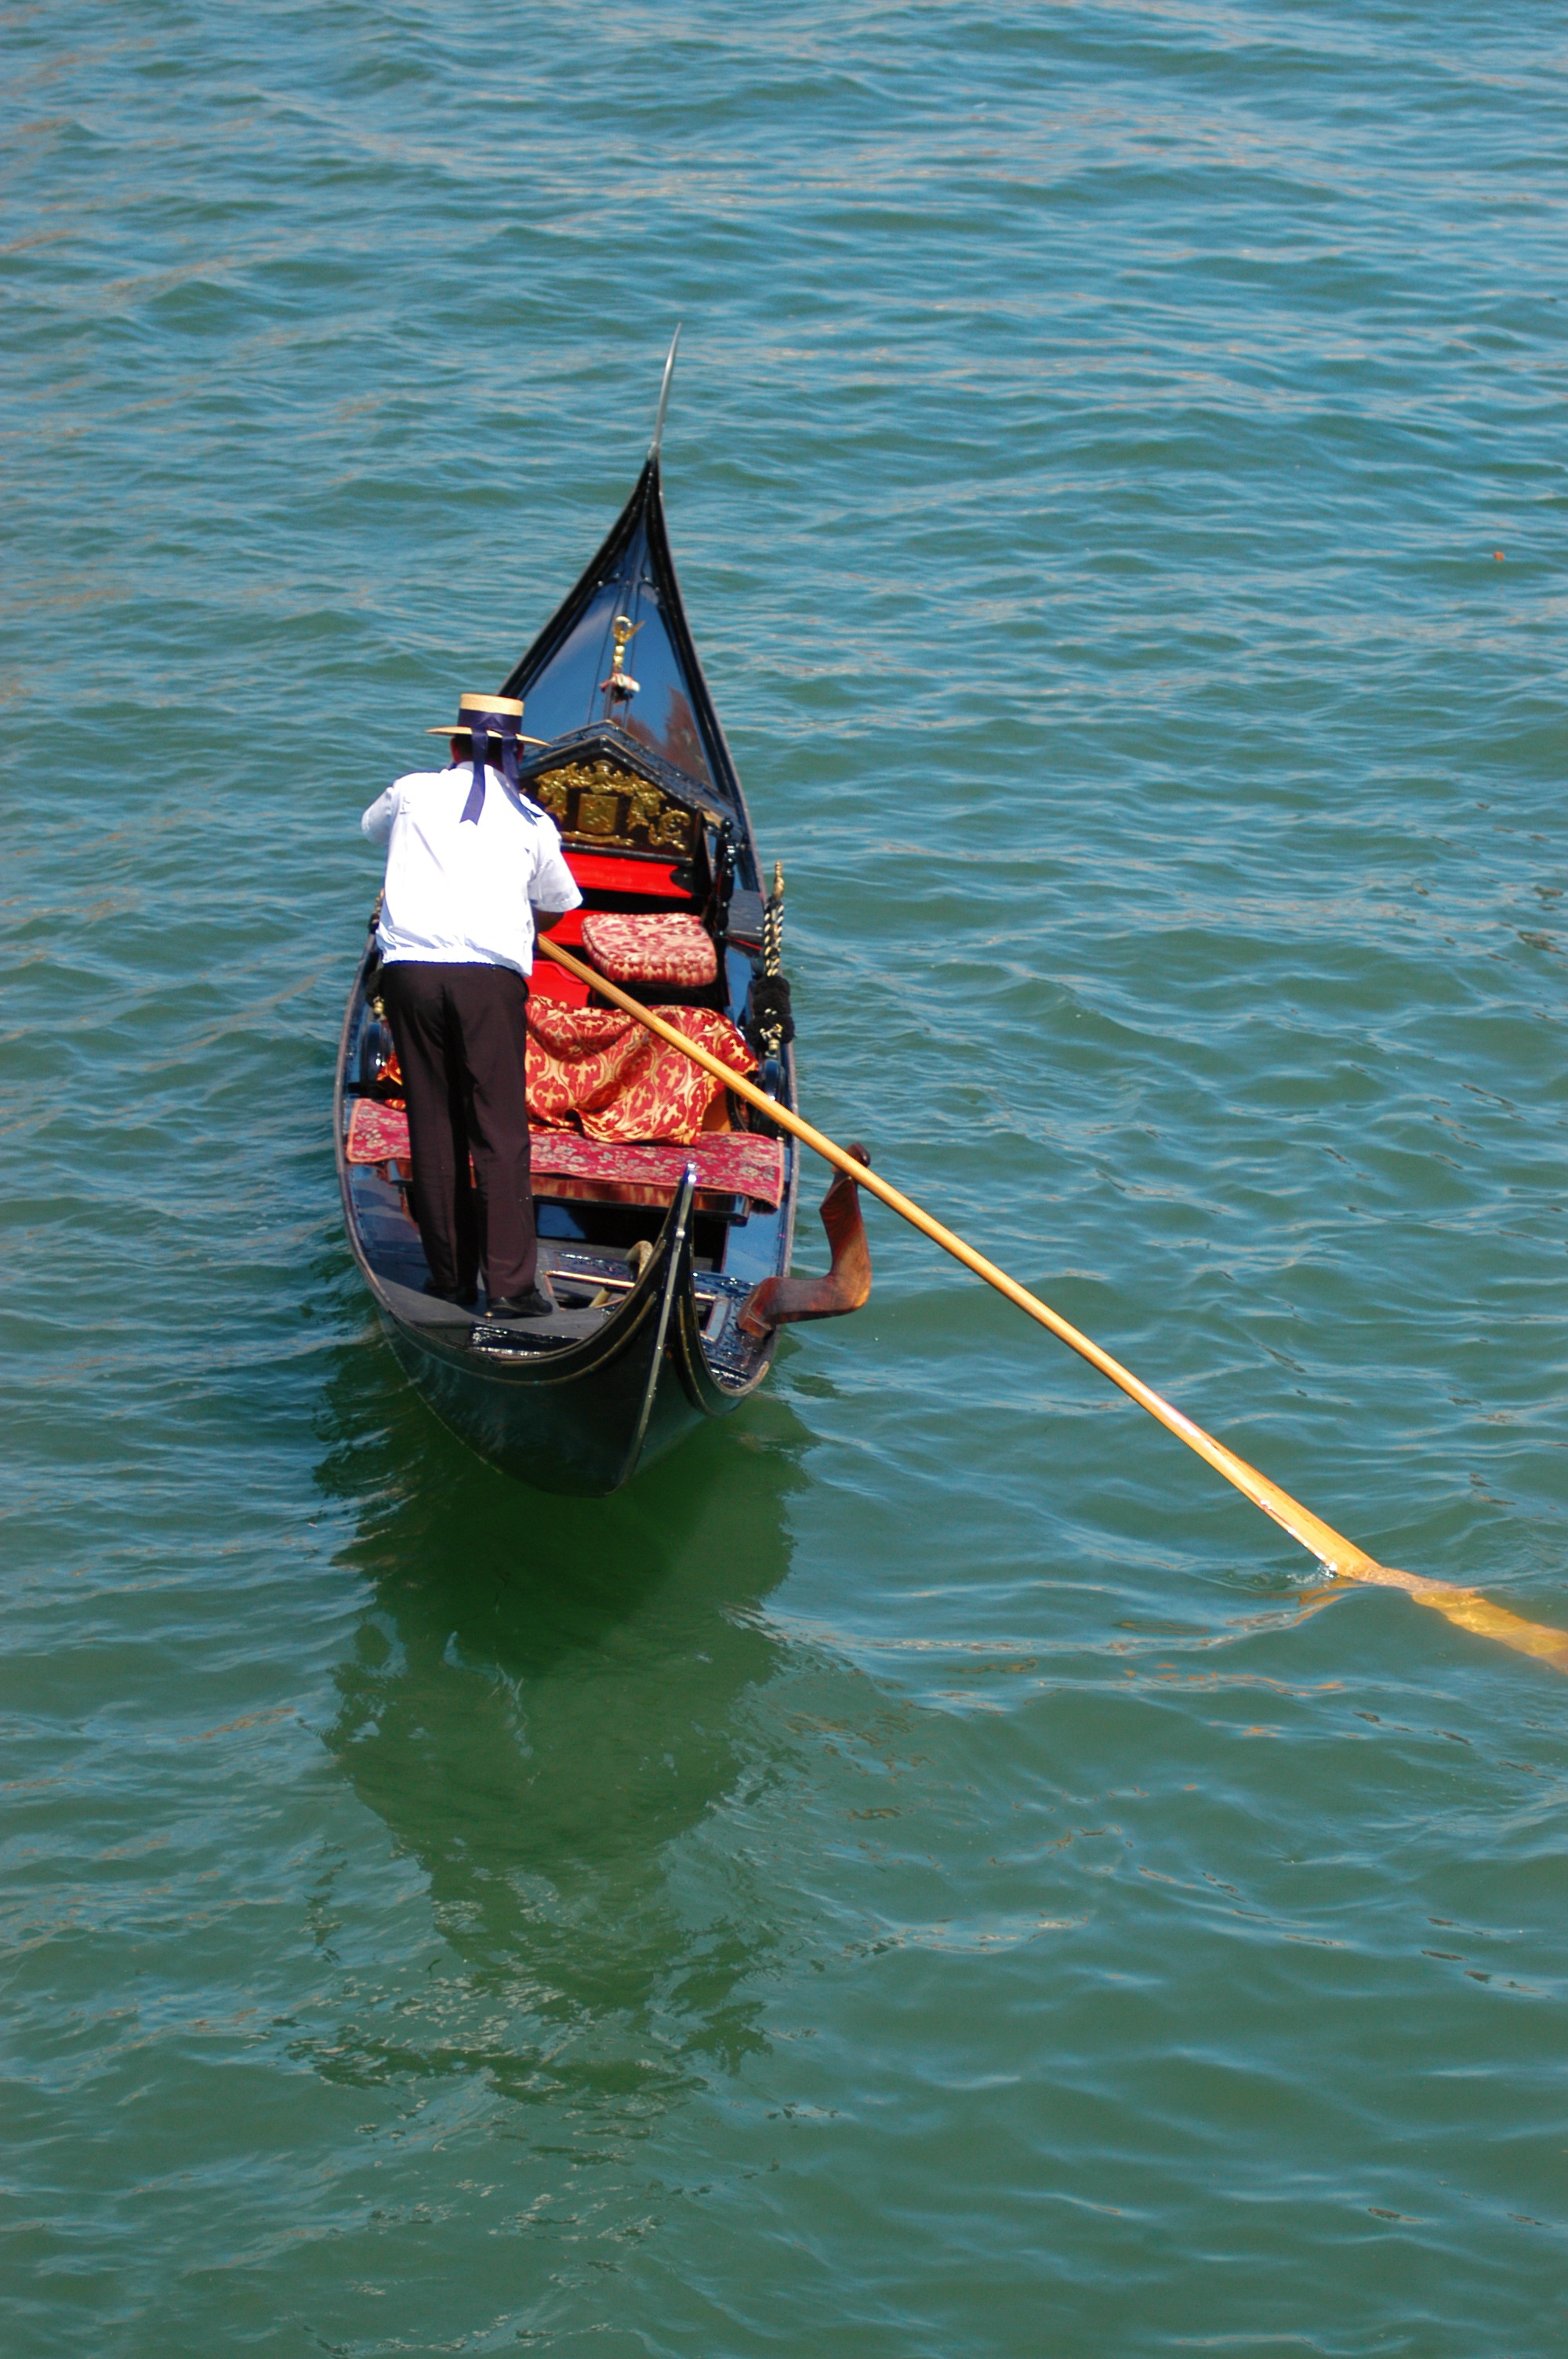
sea, water, boat, canal, canoe, paddle, vehicle, sailing, italy, venice, kayak, boating, gondola, watercraft, rowing, italian, canoeing, gondolier, venetian, grand canal, sea kayak, watercraft rowing